Gaius Furius Chresimus

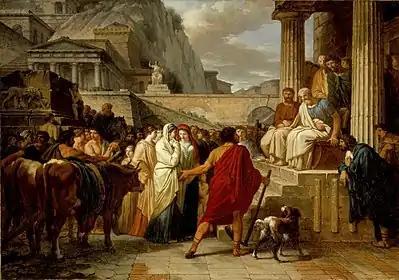

Gaius Furius Chresimus, or Cresimus, or Cressinus, was a 2nd-century BC Greek farmer and freedman in the Roman Republic mentioned in a fragment of the lost history of Lucius Calpurnius Piso Frugi, preserved in Pliny's "Natural History". Piso tells that Furius Chresimus was acquitted of accusations of witchcraft during the aedileship of Spurius Postumius Albinus, dated 191 BC. The trial took place in a period of reaction against the growing influence of Hellenism at Rome, notably led by Albinus. Both Piso and Pliny told the story of the trial for its moralizing aspect.